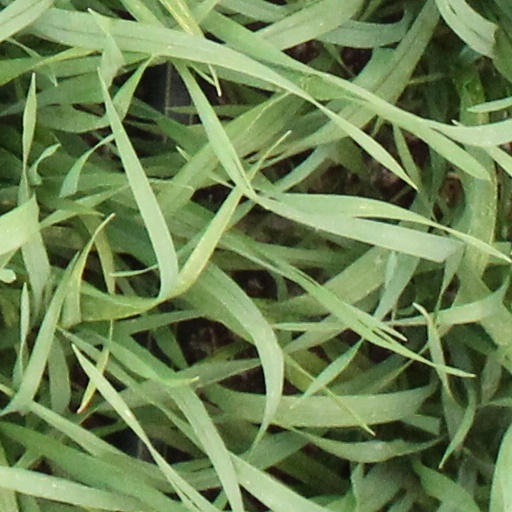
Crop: wheat